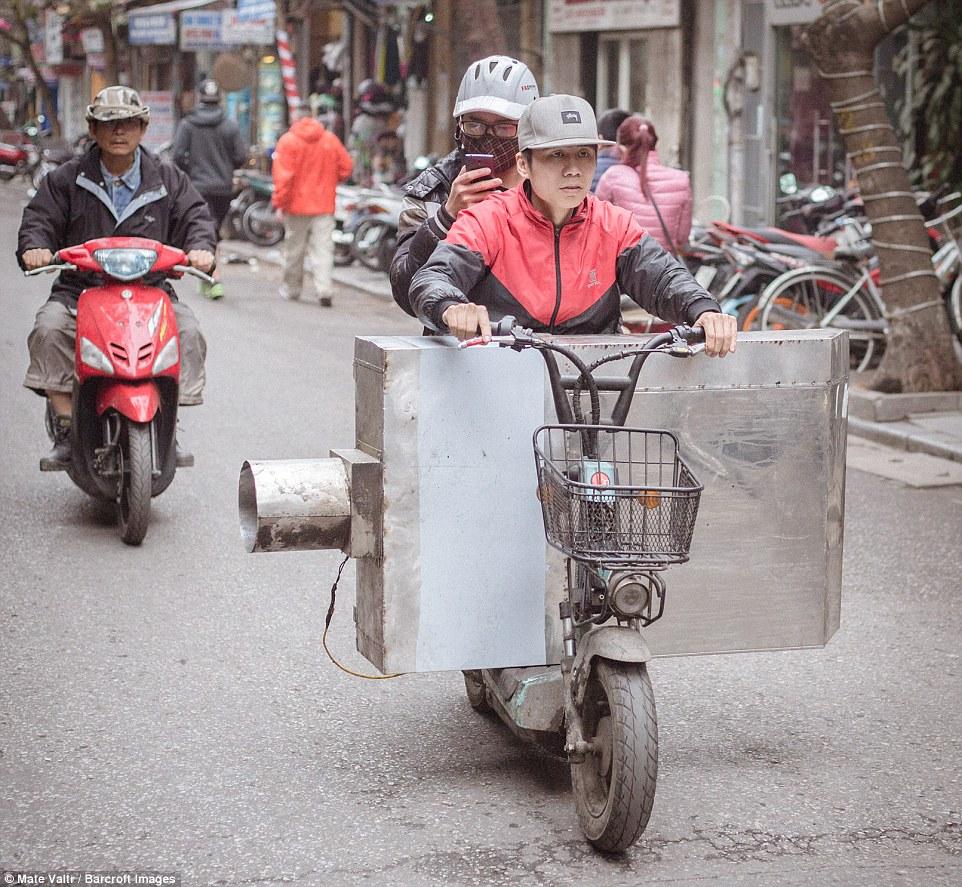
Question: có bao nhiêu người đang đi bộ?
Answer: hai người